Who Is Clark Rockefeller?

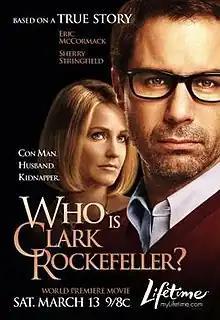
Film poster

Who Is Clark Rockefeller? is a 2010 American police procedural television film starring Eric McCormack as Christian Gerhartsreiter and Sherry Stringfield as Sandra Boss. The film is based on the life of Christian Gerhartsreiter, a German con artist who for years impersonated many people, at one point claiming to be part of the Rockefeller family going by the faux name "Clark Rockefeller". It was directed by Mikael Salomon and written by Edithe Swensen.